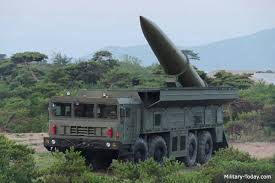
Label: Iskander